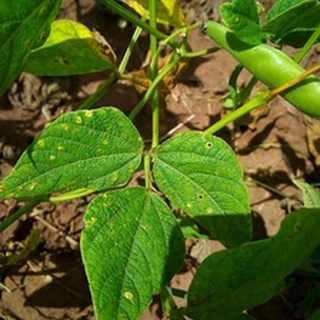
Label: bean_rust